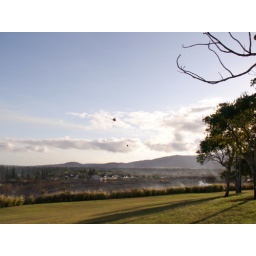
HFD Helicopter flying in with water for brush fire.